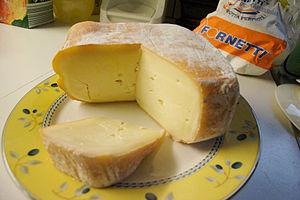
Le Năsal est un fromage très caractéristique qui vient de la région de Cluj, en Roumanie, et tire son nom du village où il est produit. C'est un fromage à pâte molle fait à partir de lait de vache, et qui possède un goût aromatisé et piquant, ainsi qu'une forte odeur. Il convient très bien comme apéritif ou dessert, avec des légumes, fruits, et différentes boissons alcoolisées. Il est unique au monde grâce aux propriétés de fermentation spécifiques conférées par la grotte naturelle de Țaga, où il a été affiné jusqu'en mai 2013, date à laquelle la Société Napolact a arrêté sa production, faute de commandes.